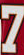
Number: 7